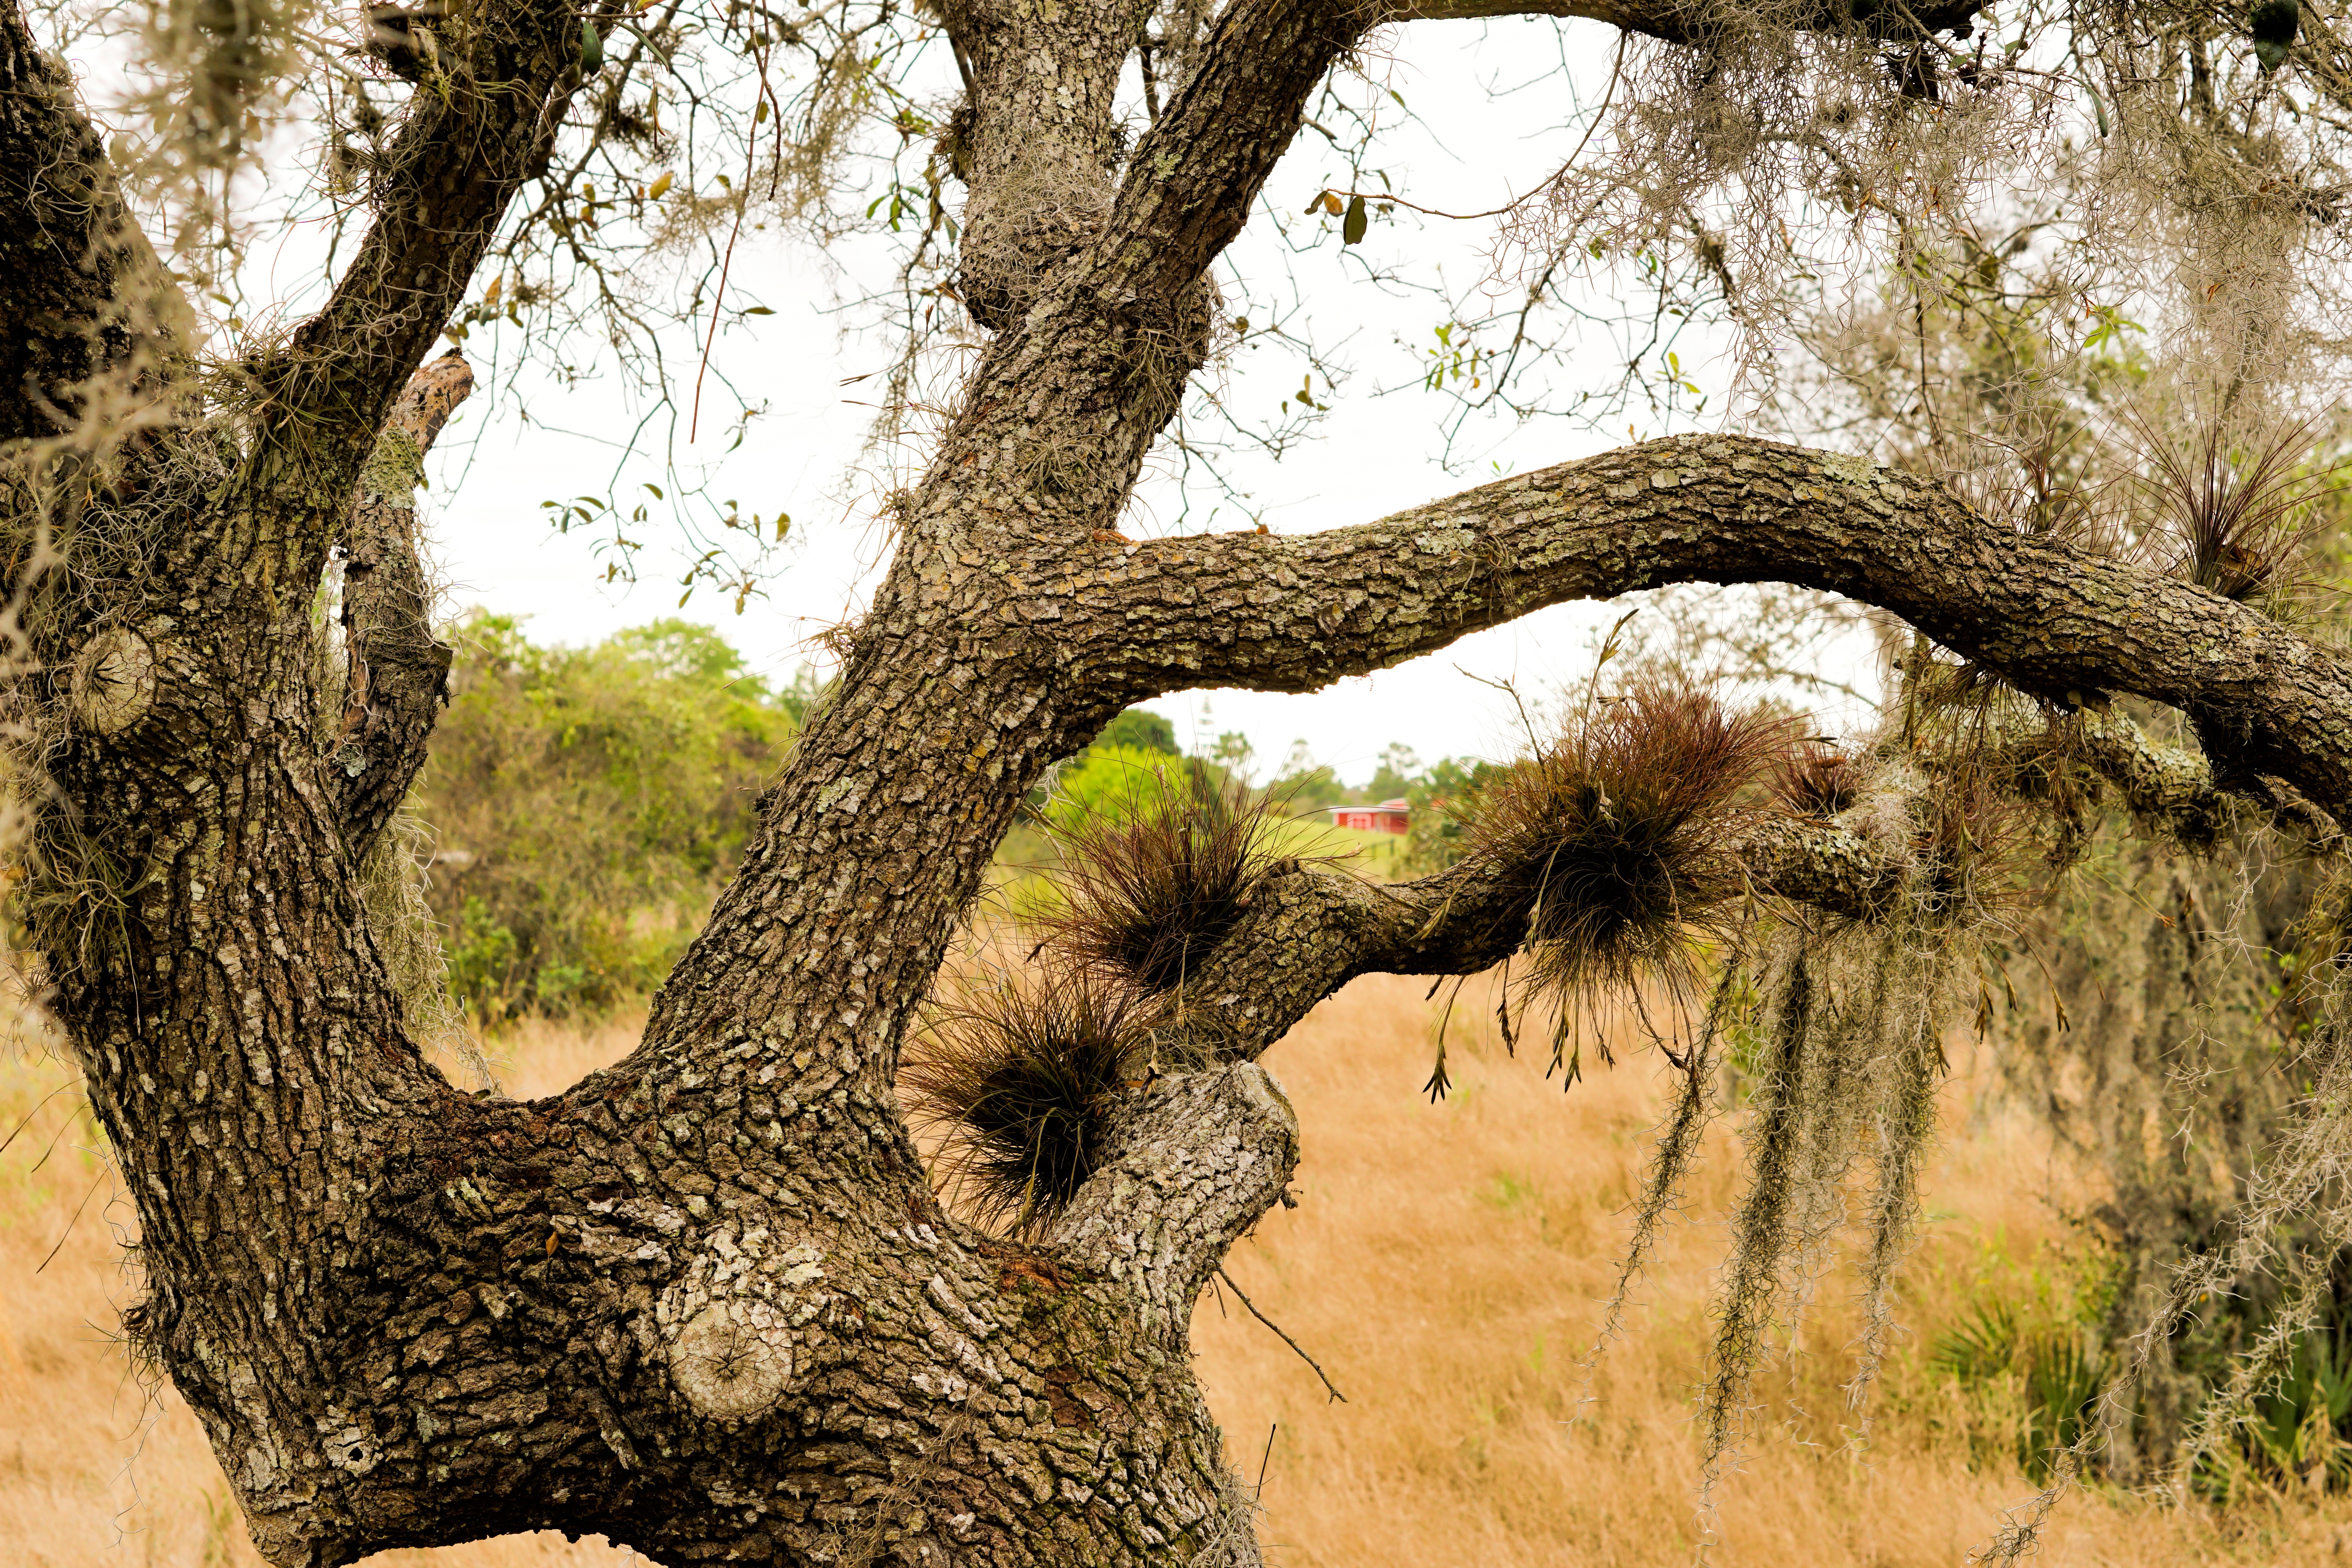
landscape, tree, nature, grass, outdoor, branch, plant, flower, trunk, moss, wildlife, botany, flora, fauna, savanna, woodland, air plants, woody plant